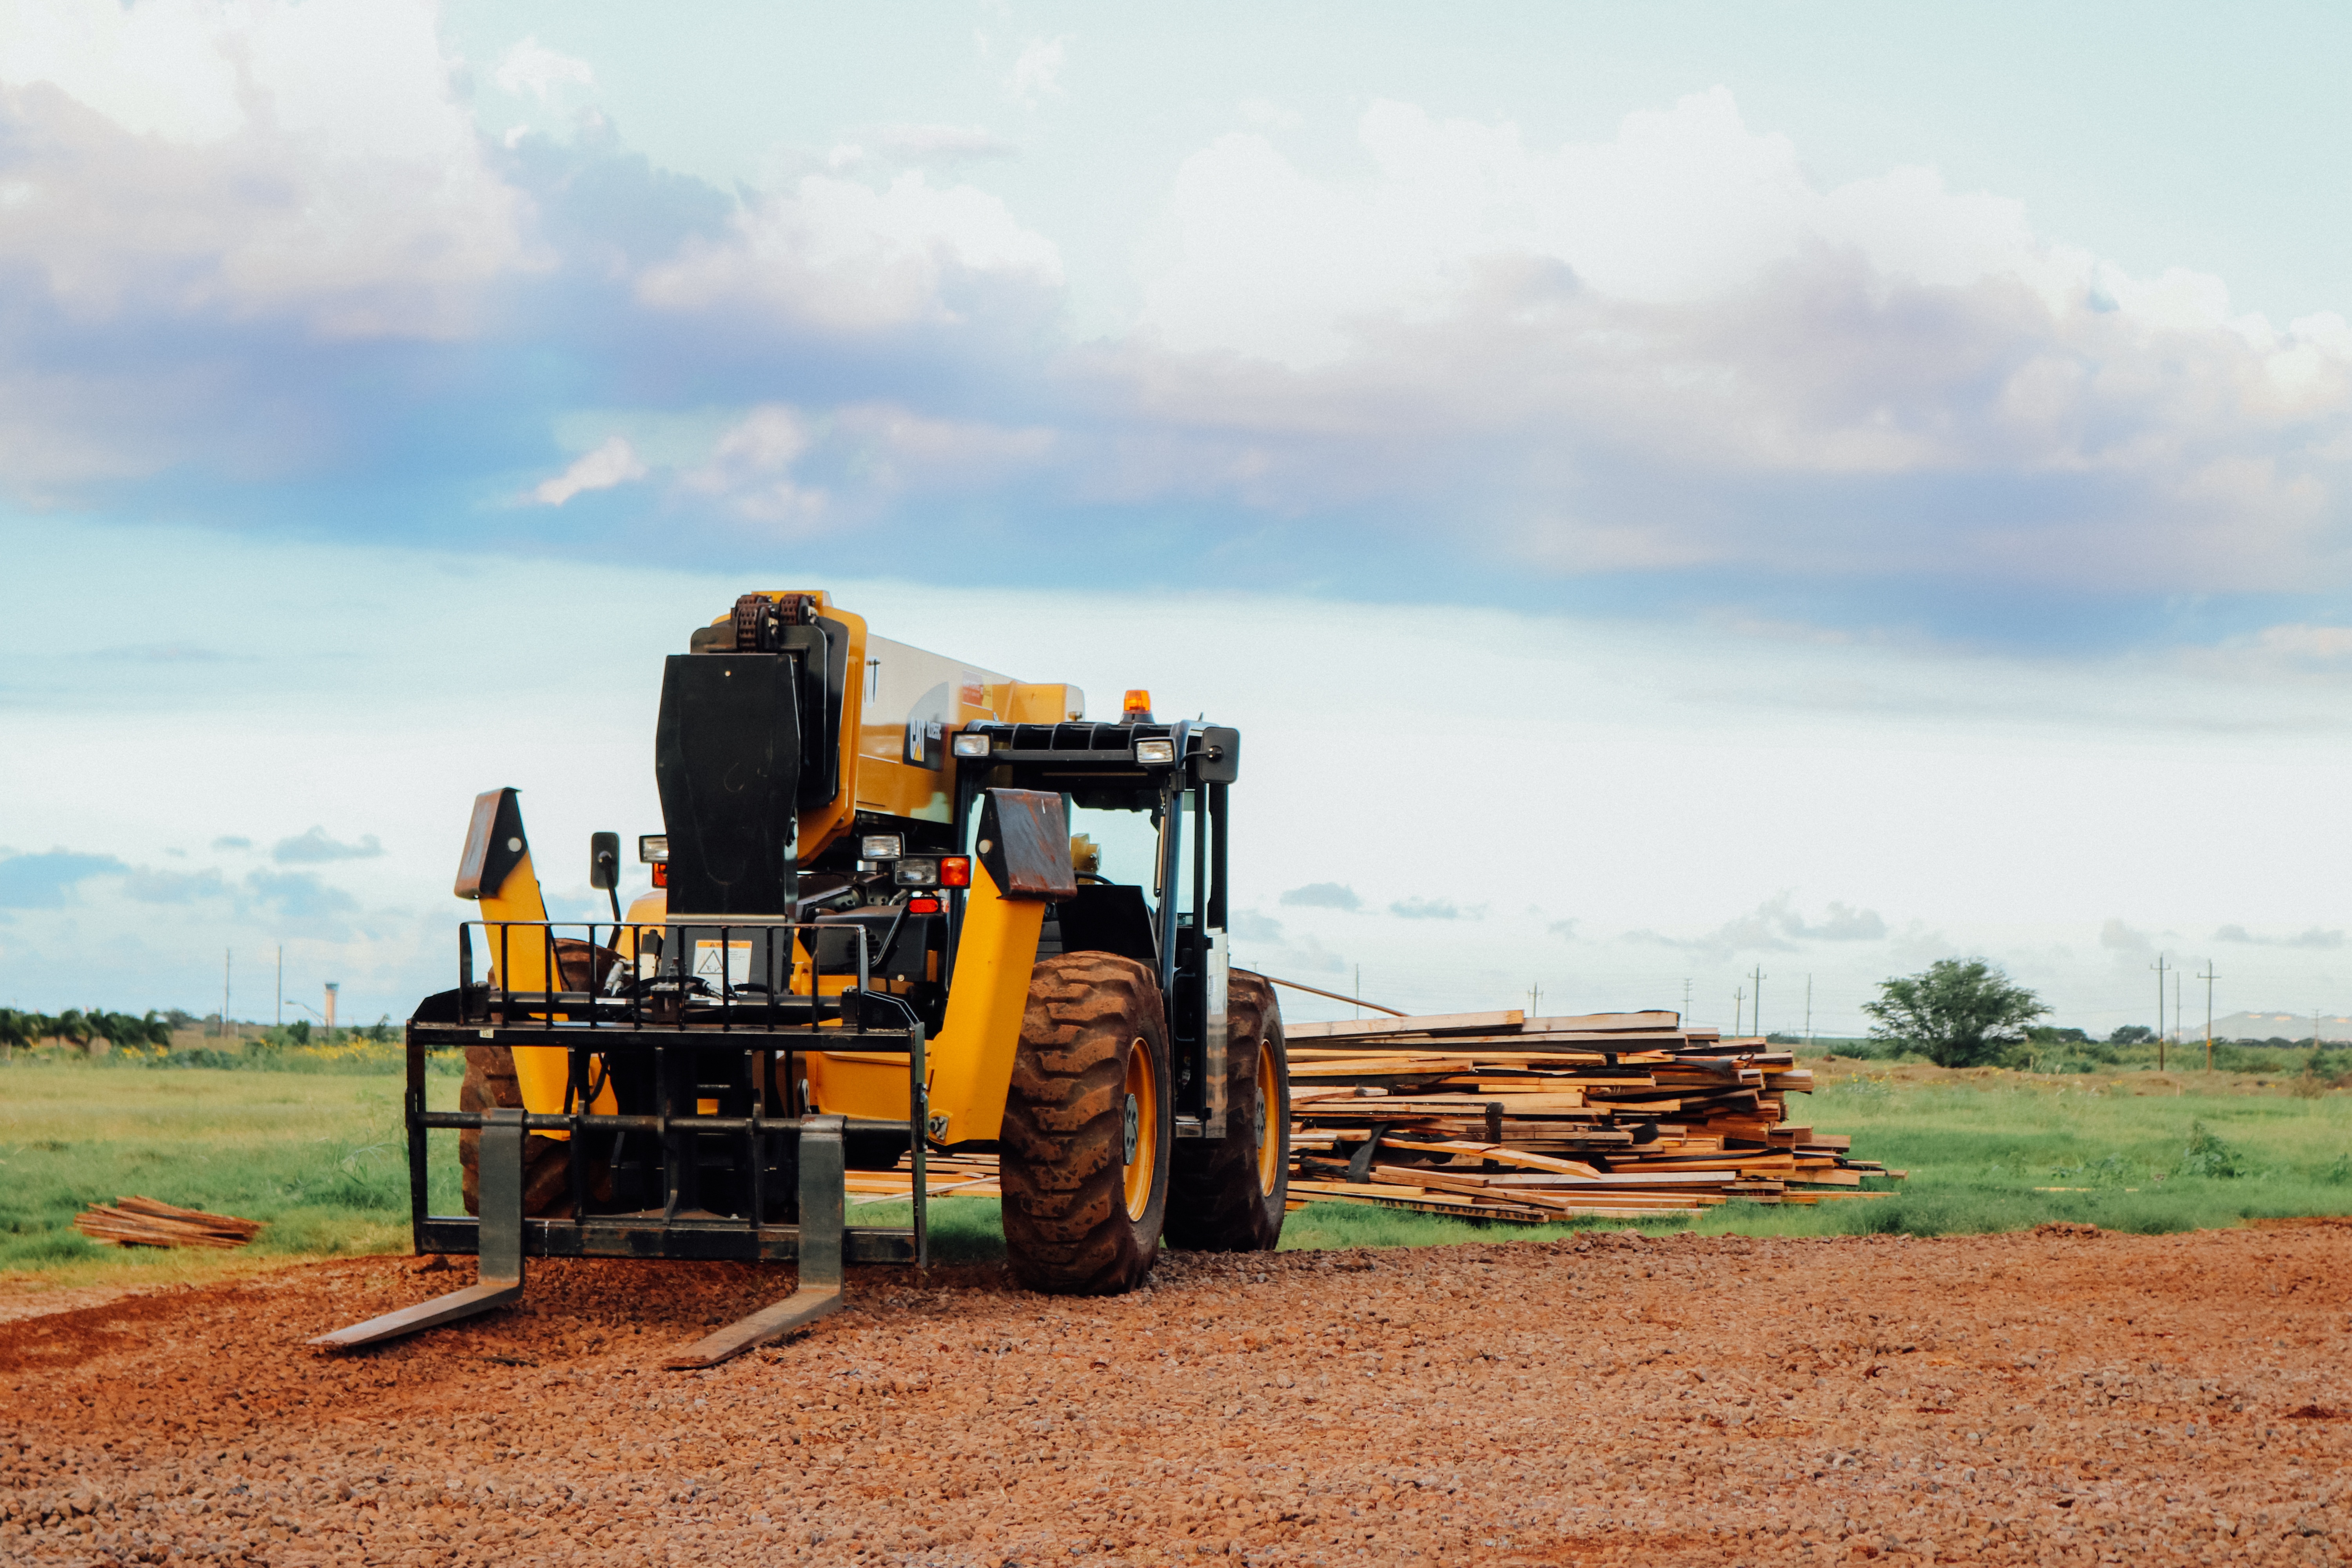
landscape, tree, nature, forest, grass, sky, wood, tractor, field, farm, asphalt, moss, transport, log, green, vehicle, crop, soil, hawaii, agriculture, clouds, maui, rural area, agricultural machinery, construction equipment, grass family